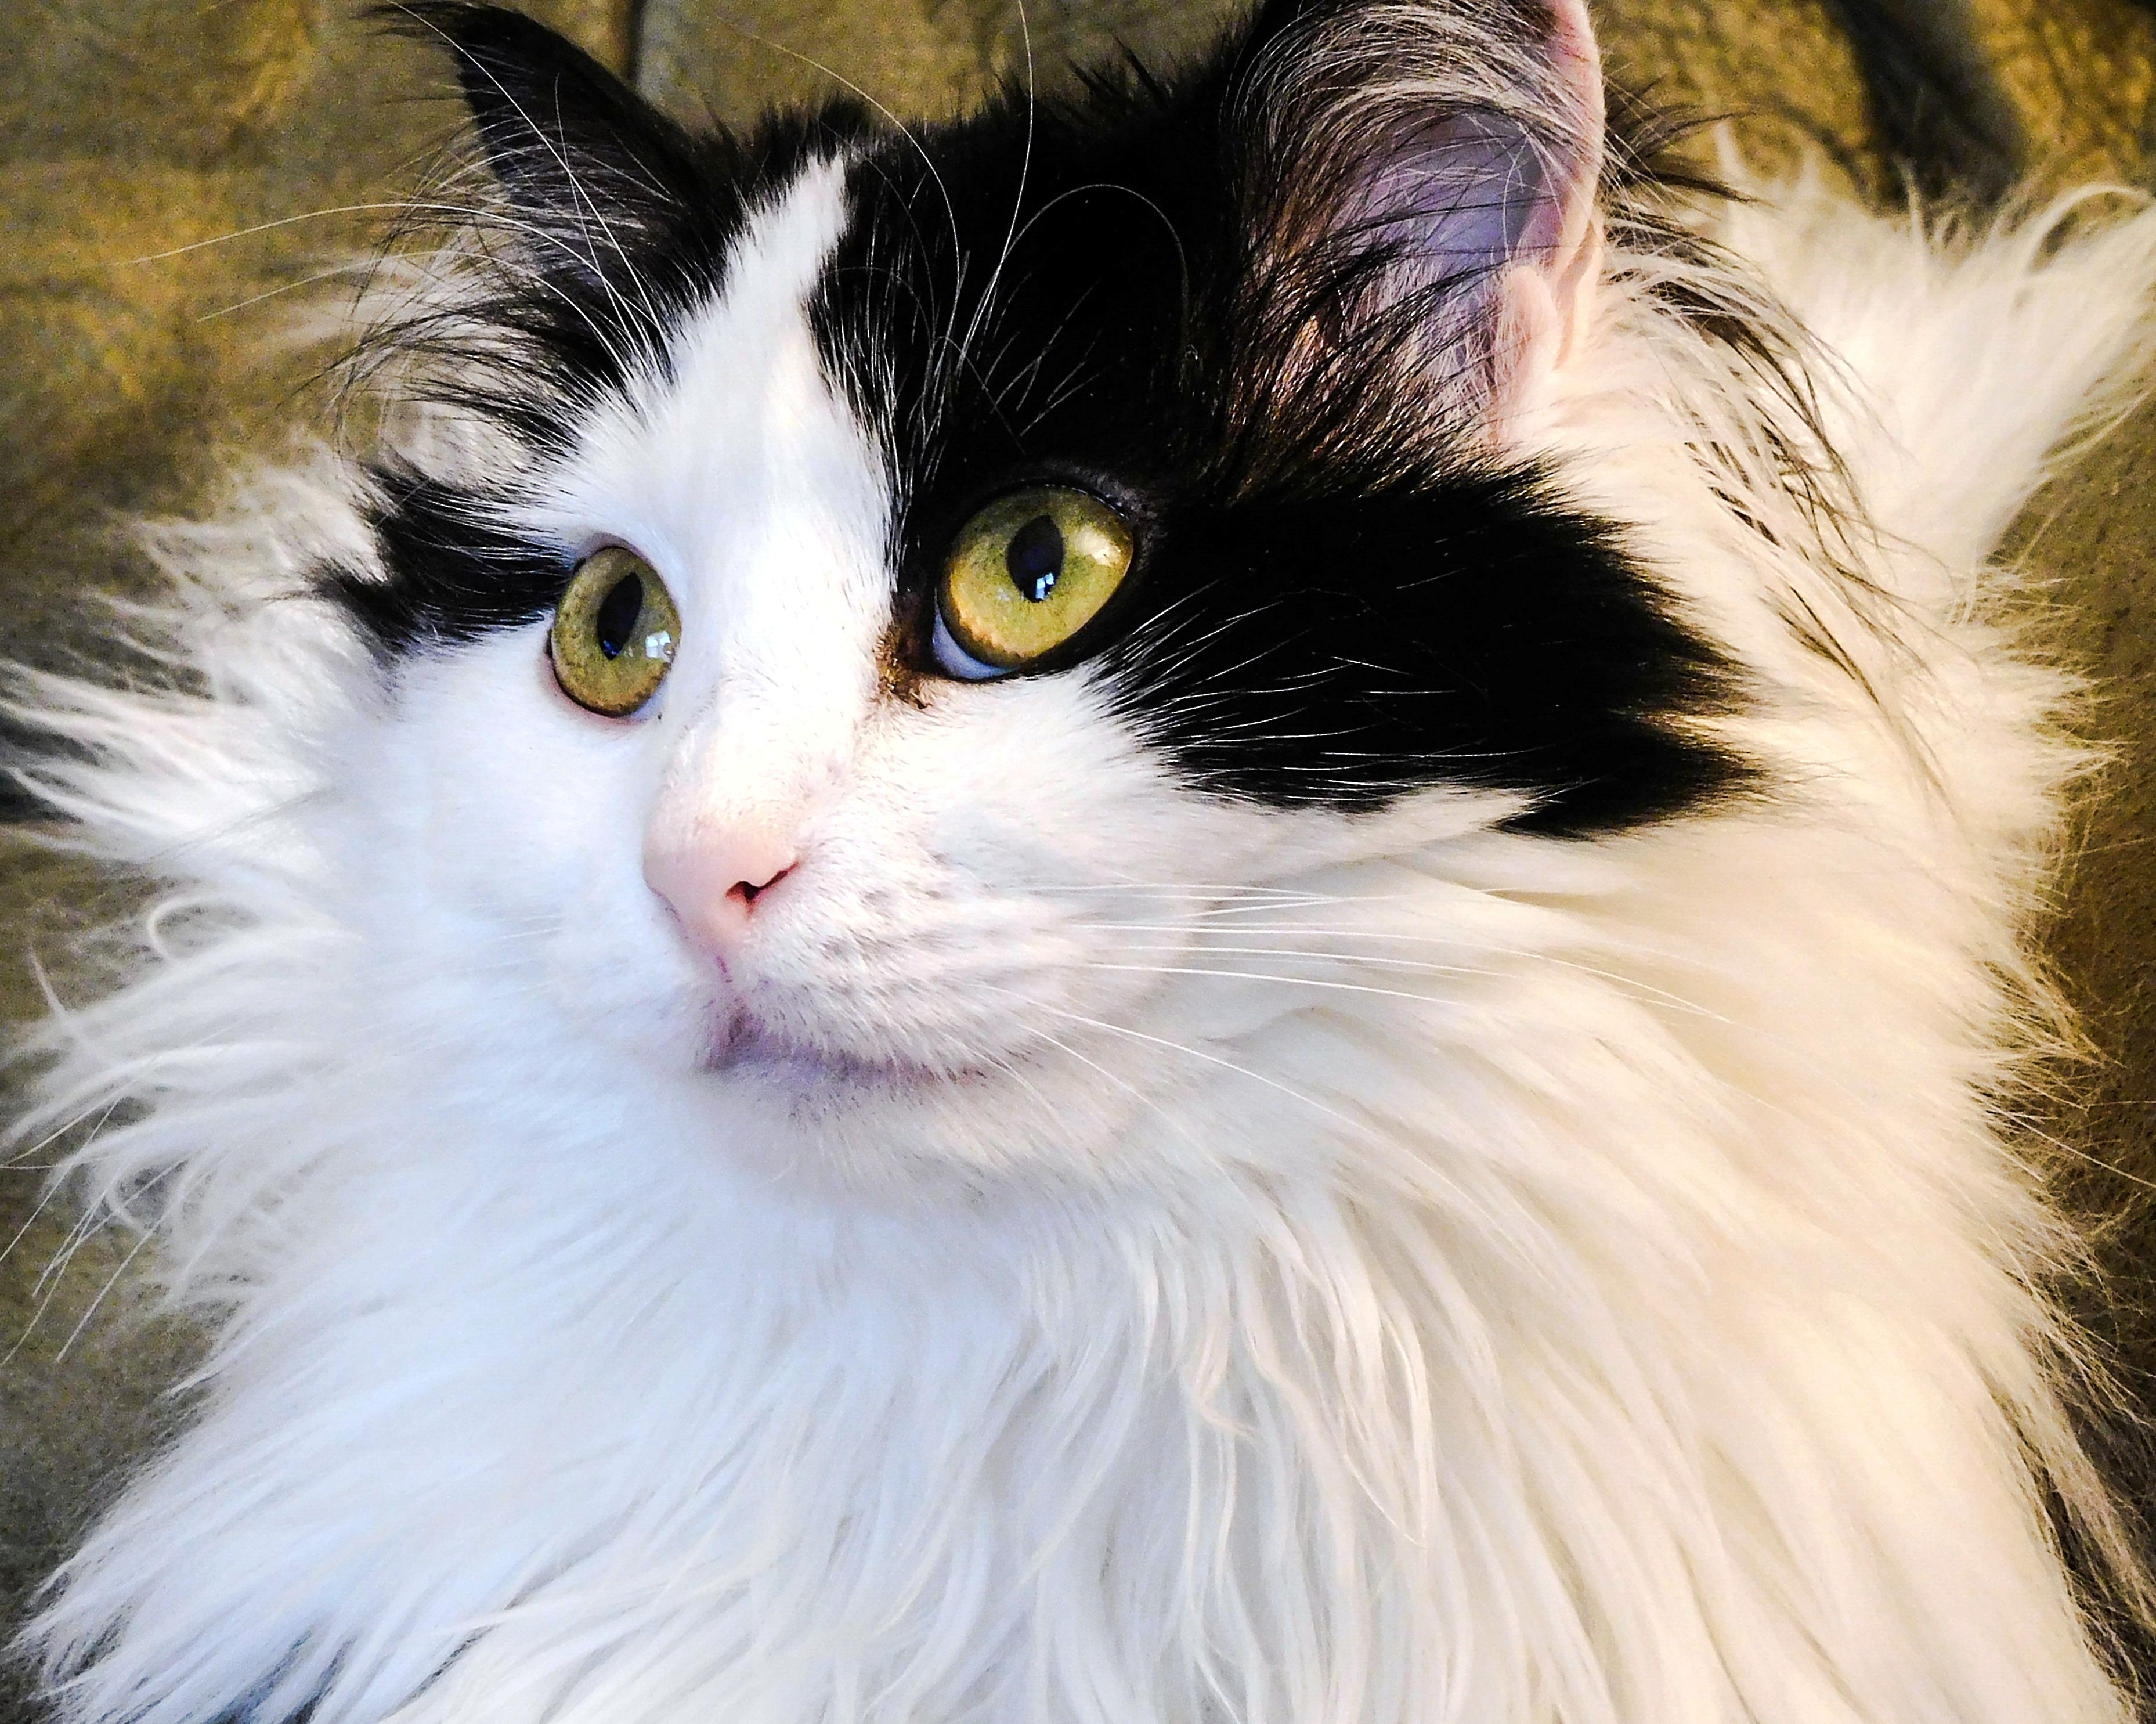
white, cute, pet, kitten, cat, feline, mammal, close up, whiskers, kitty, eye, animals, vertebrate, adorable, norwegian forest cat, small to medium sized cats, cat like mammal, domestic long haired cat, turkish angora, angel cat